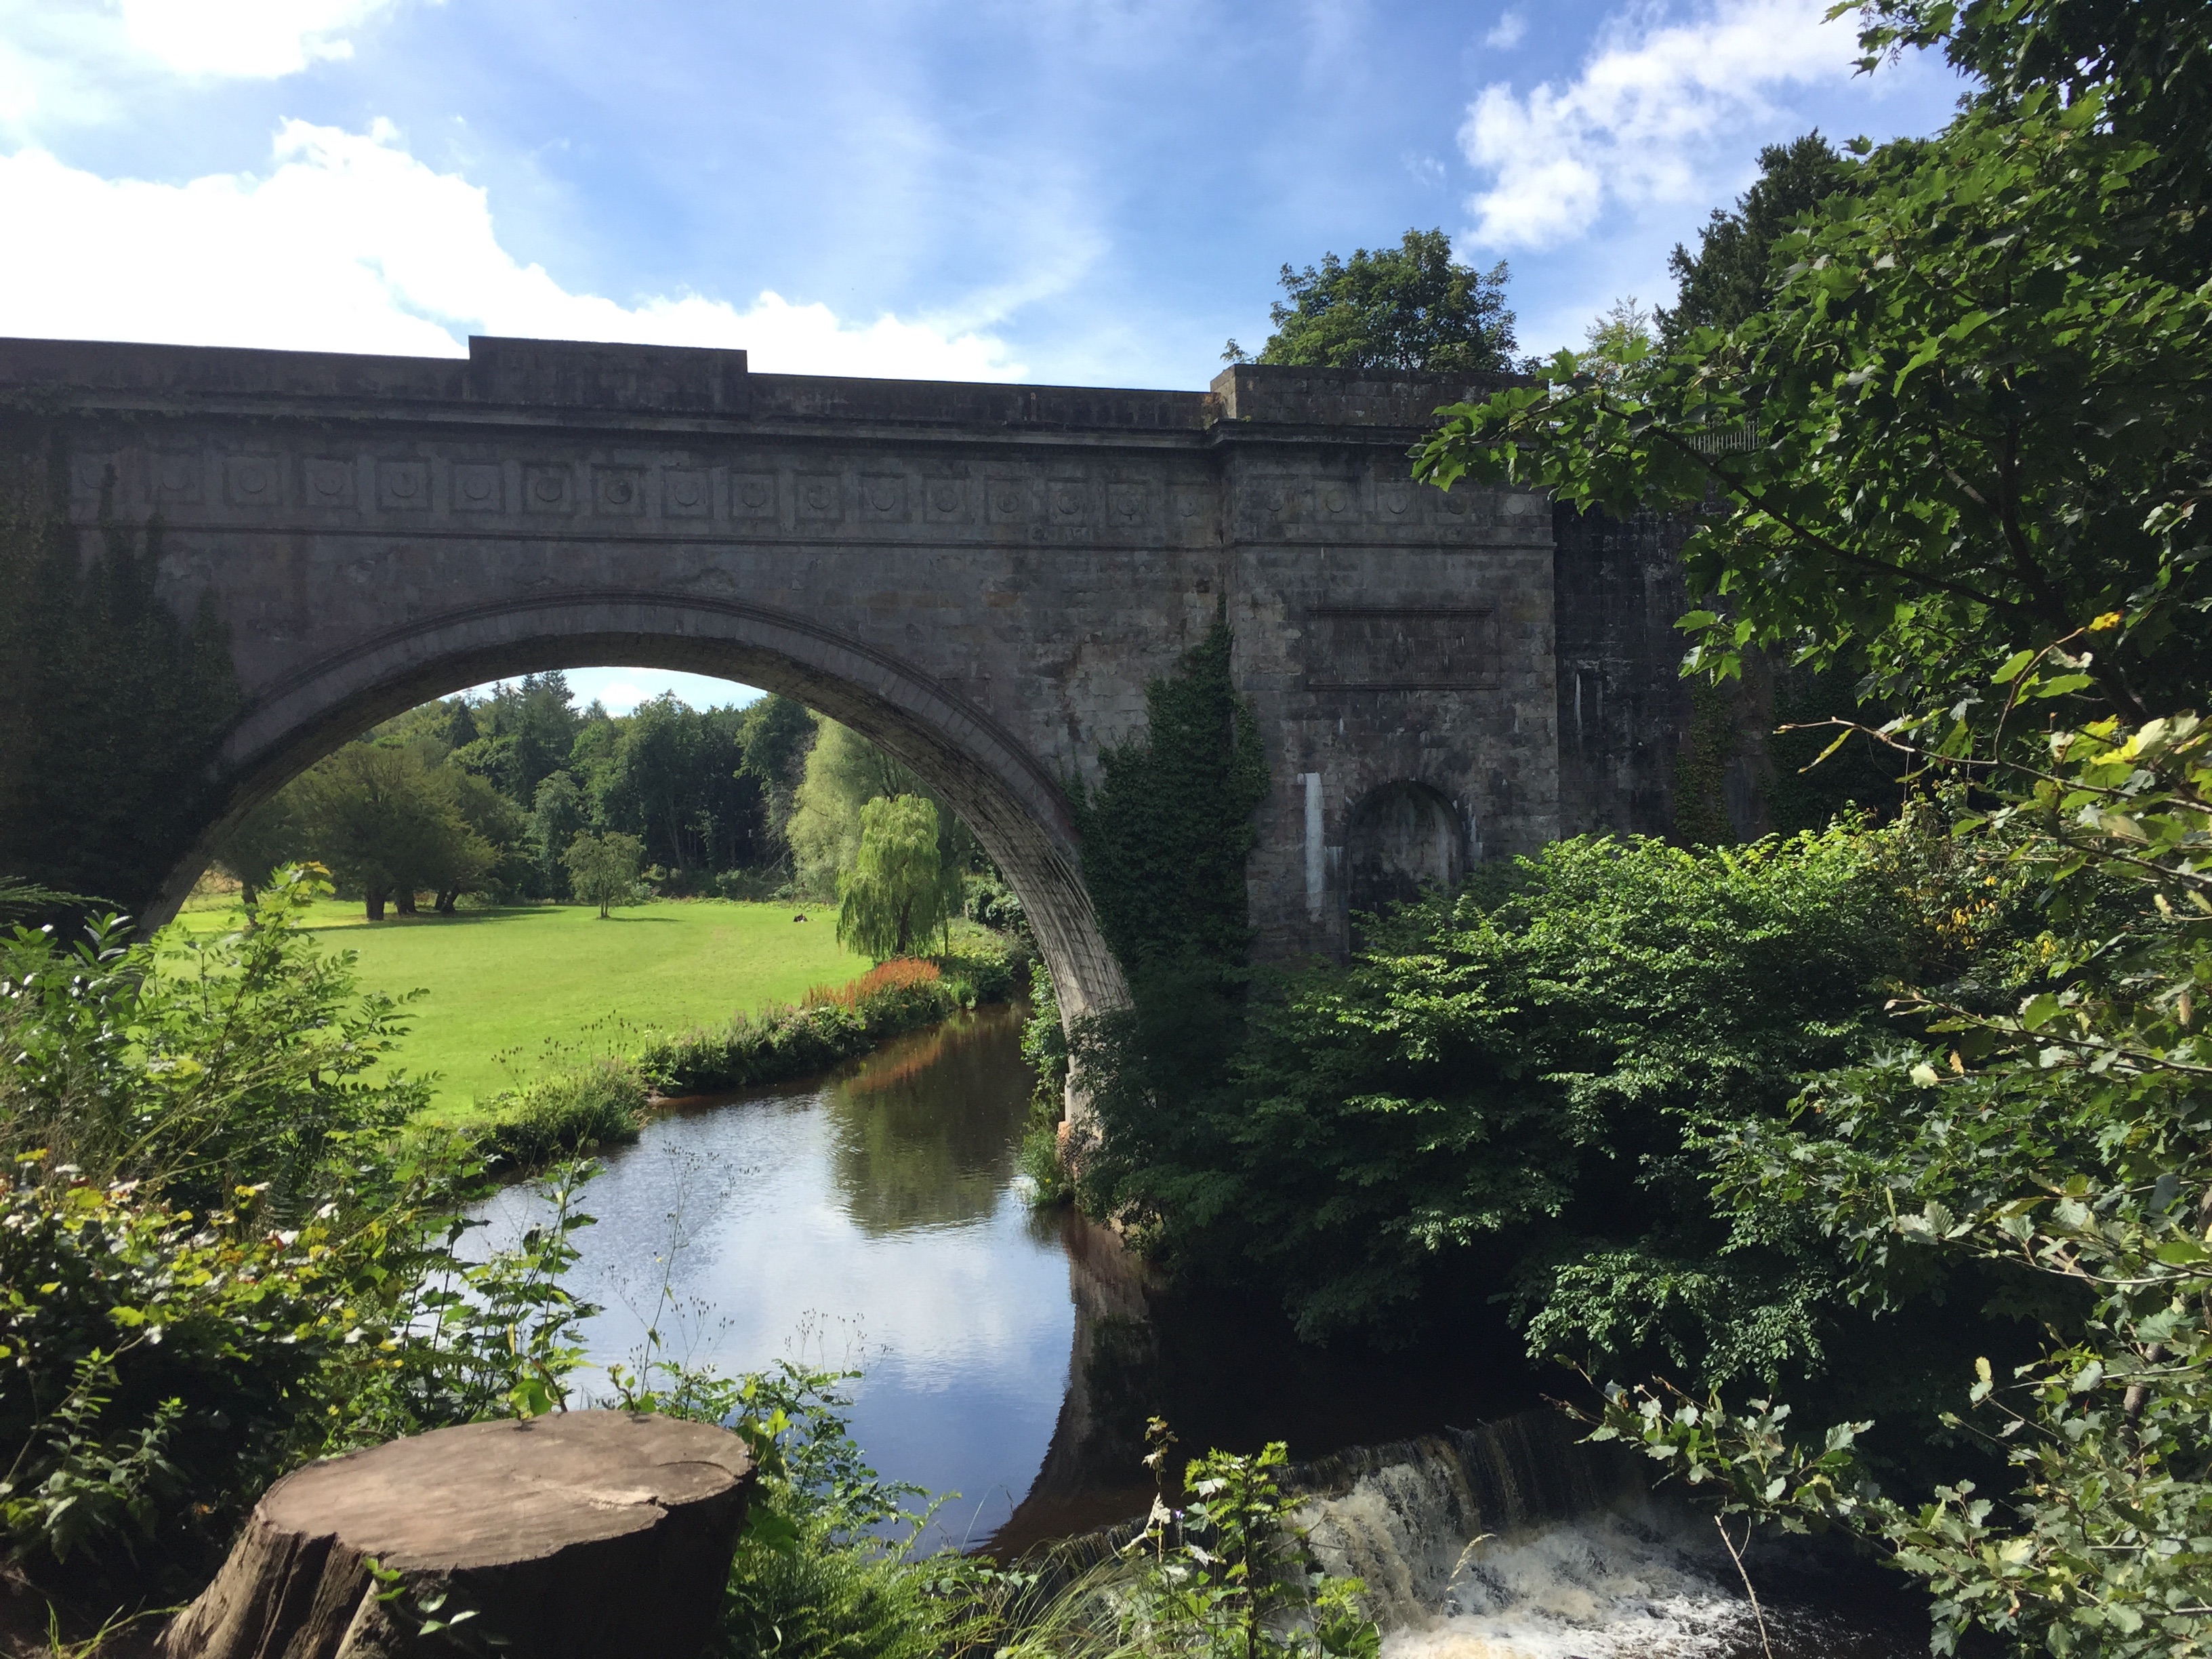
bridge, river, canal, arch, reservoir, waterway, viaduct, moat, arch bridge, devil's bridge, nonbuilding structure